Liam O'Gallagher

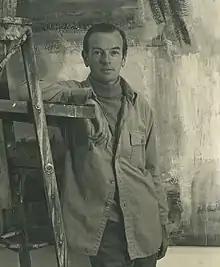
Photograph of Liam O'Gallagher, 1946

Liam O'Gallagher (October 2, 1917 – December 4, 2007) was an avant-garde sound artist, painter and teacher whose San Francisco studio became an early gathering place for Beat writers and poets in the 1950s. He was integral to the creation of foundations and centers for human growth, including Feathered Pipe Ranch, The Ojai Foundation and the Beatrice Wood Center for the Arts.